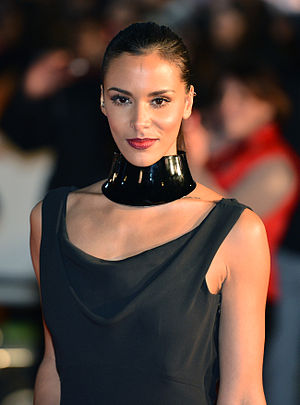
Shy'm / Diskografi
2014
Shy'm, er en fransk sanger og danser. Hun er født den 28 november